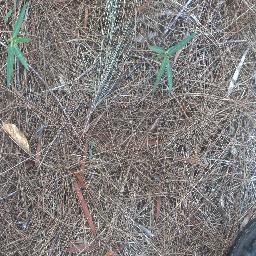
Label: negative